Fiery flying serpent

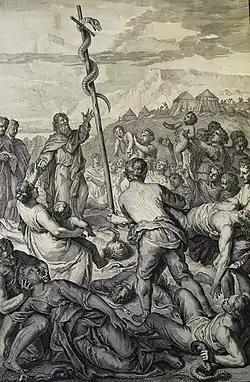
The Israelites bitten by fiery serpents (Book of Numbers chapter 21). A print from the Phillip Medhurst Collection of Bible illustrations

The fiery flying serpent (Hebrew: "sārāf mə‘ōfēf") is a creature mentioned in the Book of Isaiah in the Tanakh.